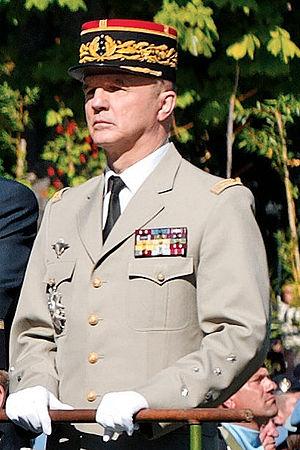
Nicolas Sarkozy et le général Jean-Louis Georgelin, chef d'état-major des armées, passent en revue les troupes lors du défilé du 14 juillet 2008 sur les Champs-Élysées, Paris.
Jean-Louis Georgelin, né le 30 août 1948 à Aspet, est un militaire français.
Cet article est une liste de saint-cyriens notoires, qui disposent d'un article Wikipédia, classée par promotion, et par ordre alphabétique à l'intérieur de chacune d’elles.
Le chef d'État-Major des armées est un officier général français. Militaire le plus gradé de l'armée française, il assure le commandement de toutes les opérations militaires sous l'autorité du président de la République et sous réserve des dispositions particulières relatives à la dissuasion nucléaire. Il assiste et conseille le gouvernement dans l'exercice de ses attributions relatives à l'emploi des forces ; son adjoint est le major général des armées. Depuis le 20 juillet 2017, le chef d'État-Major est le général d'armée François Lecointre.